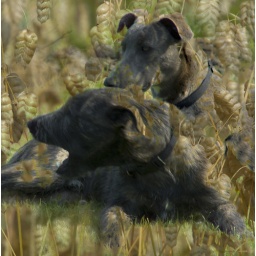
dogs in grass